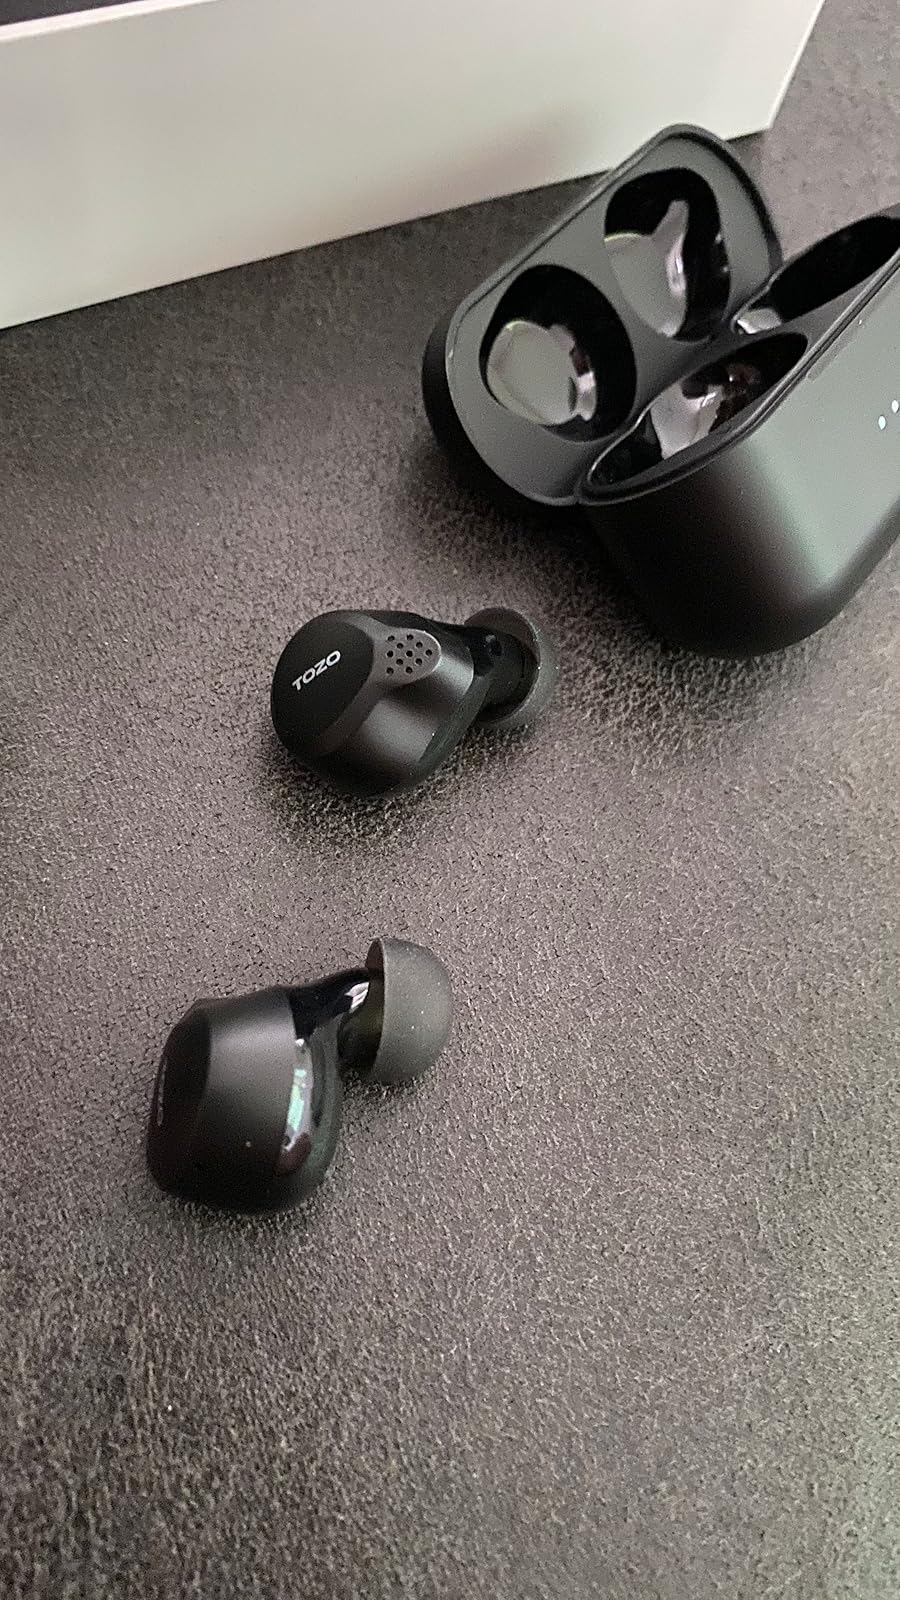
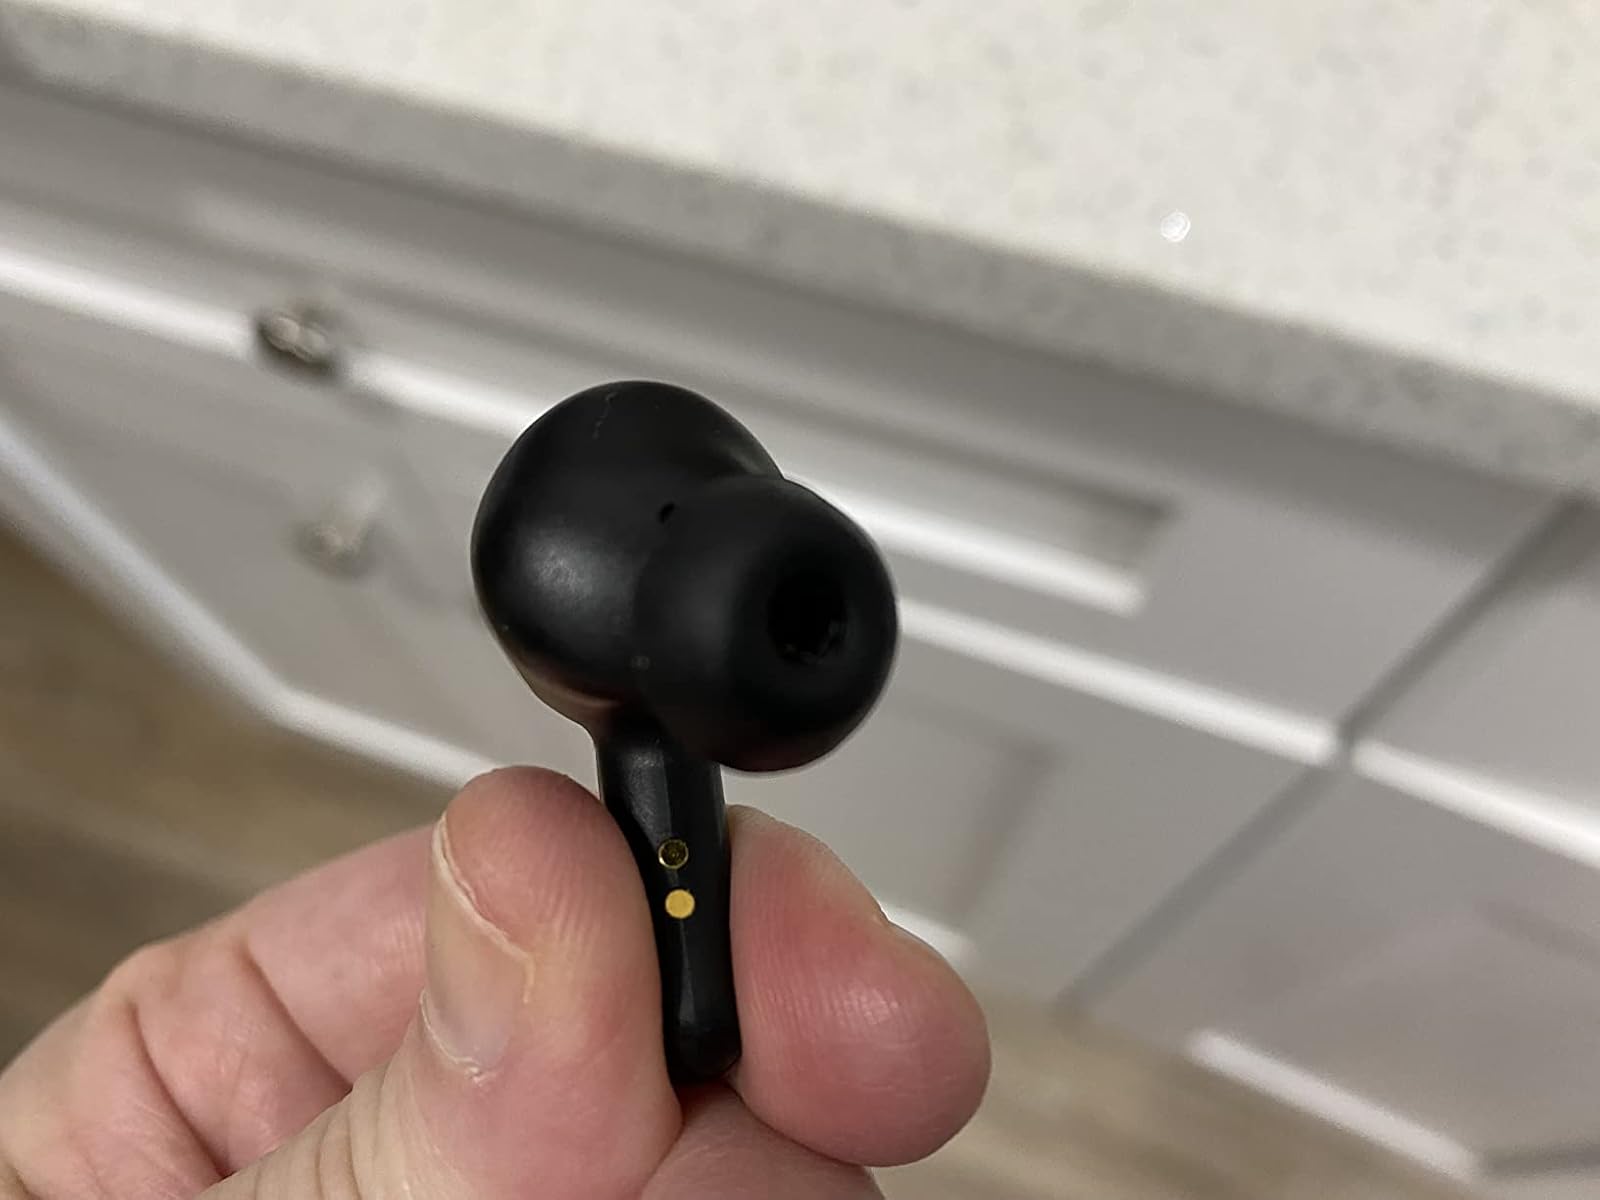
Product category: earbuds
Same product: no